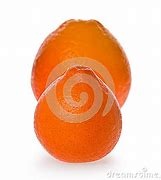
Label: mandarine